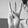
ASL letter: W